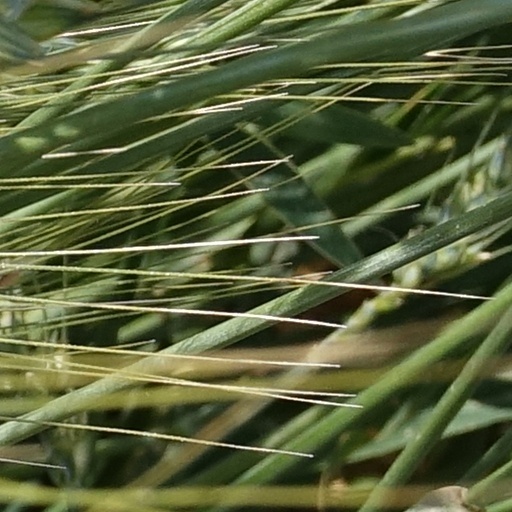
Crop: wheat